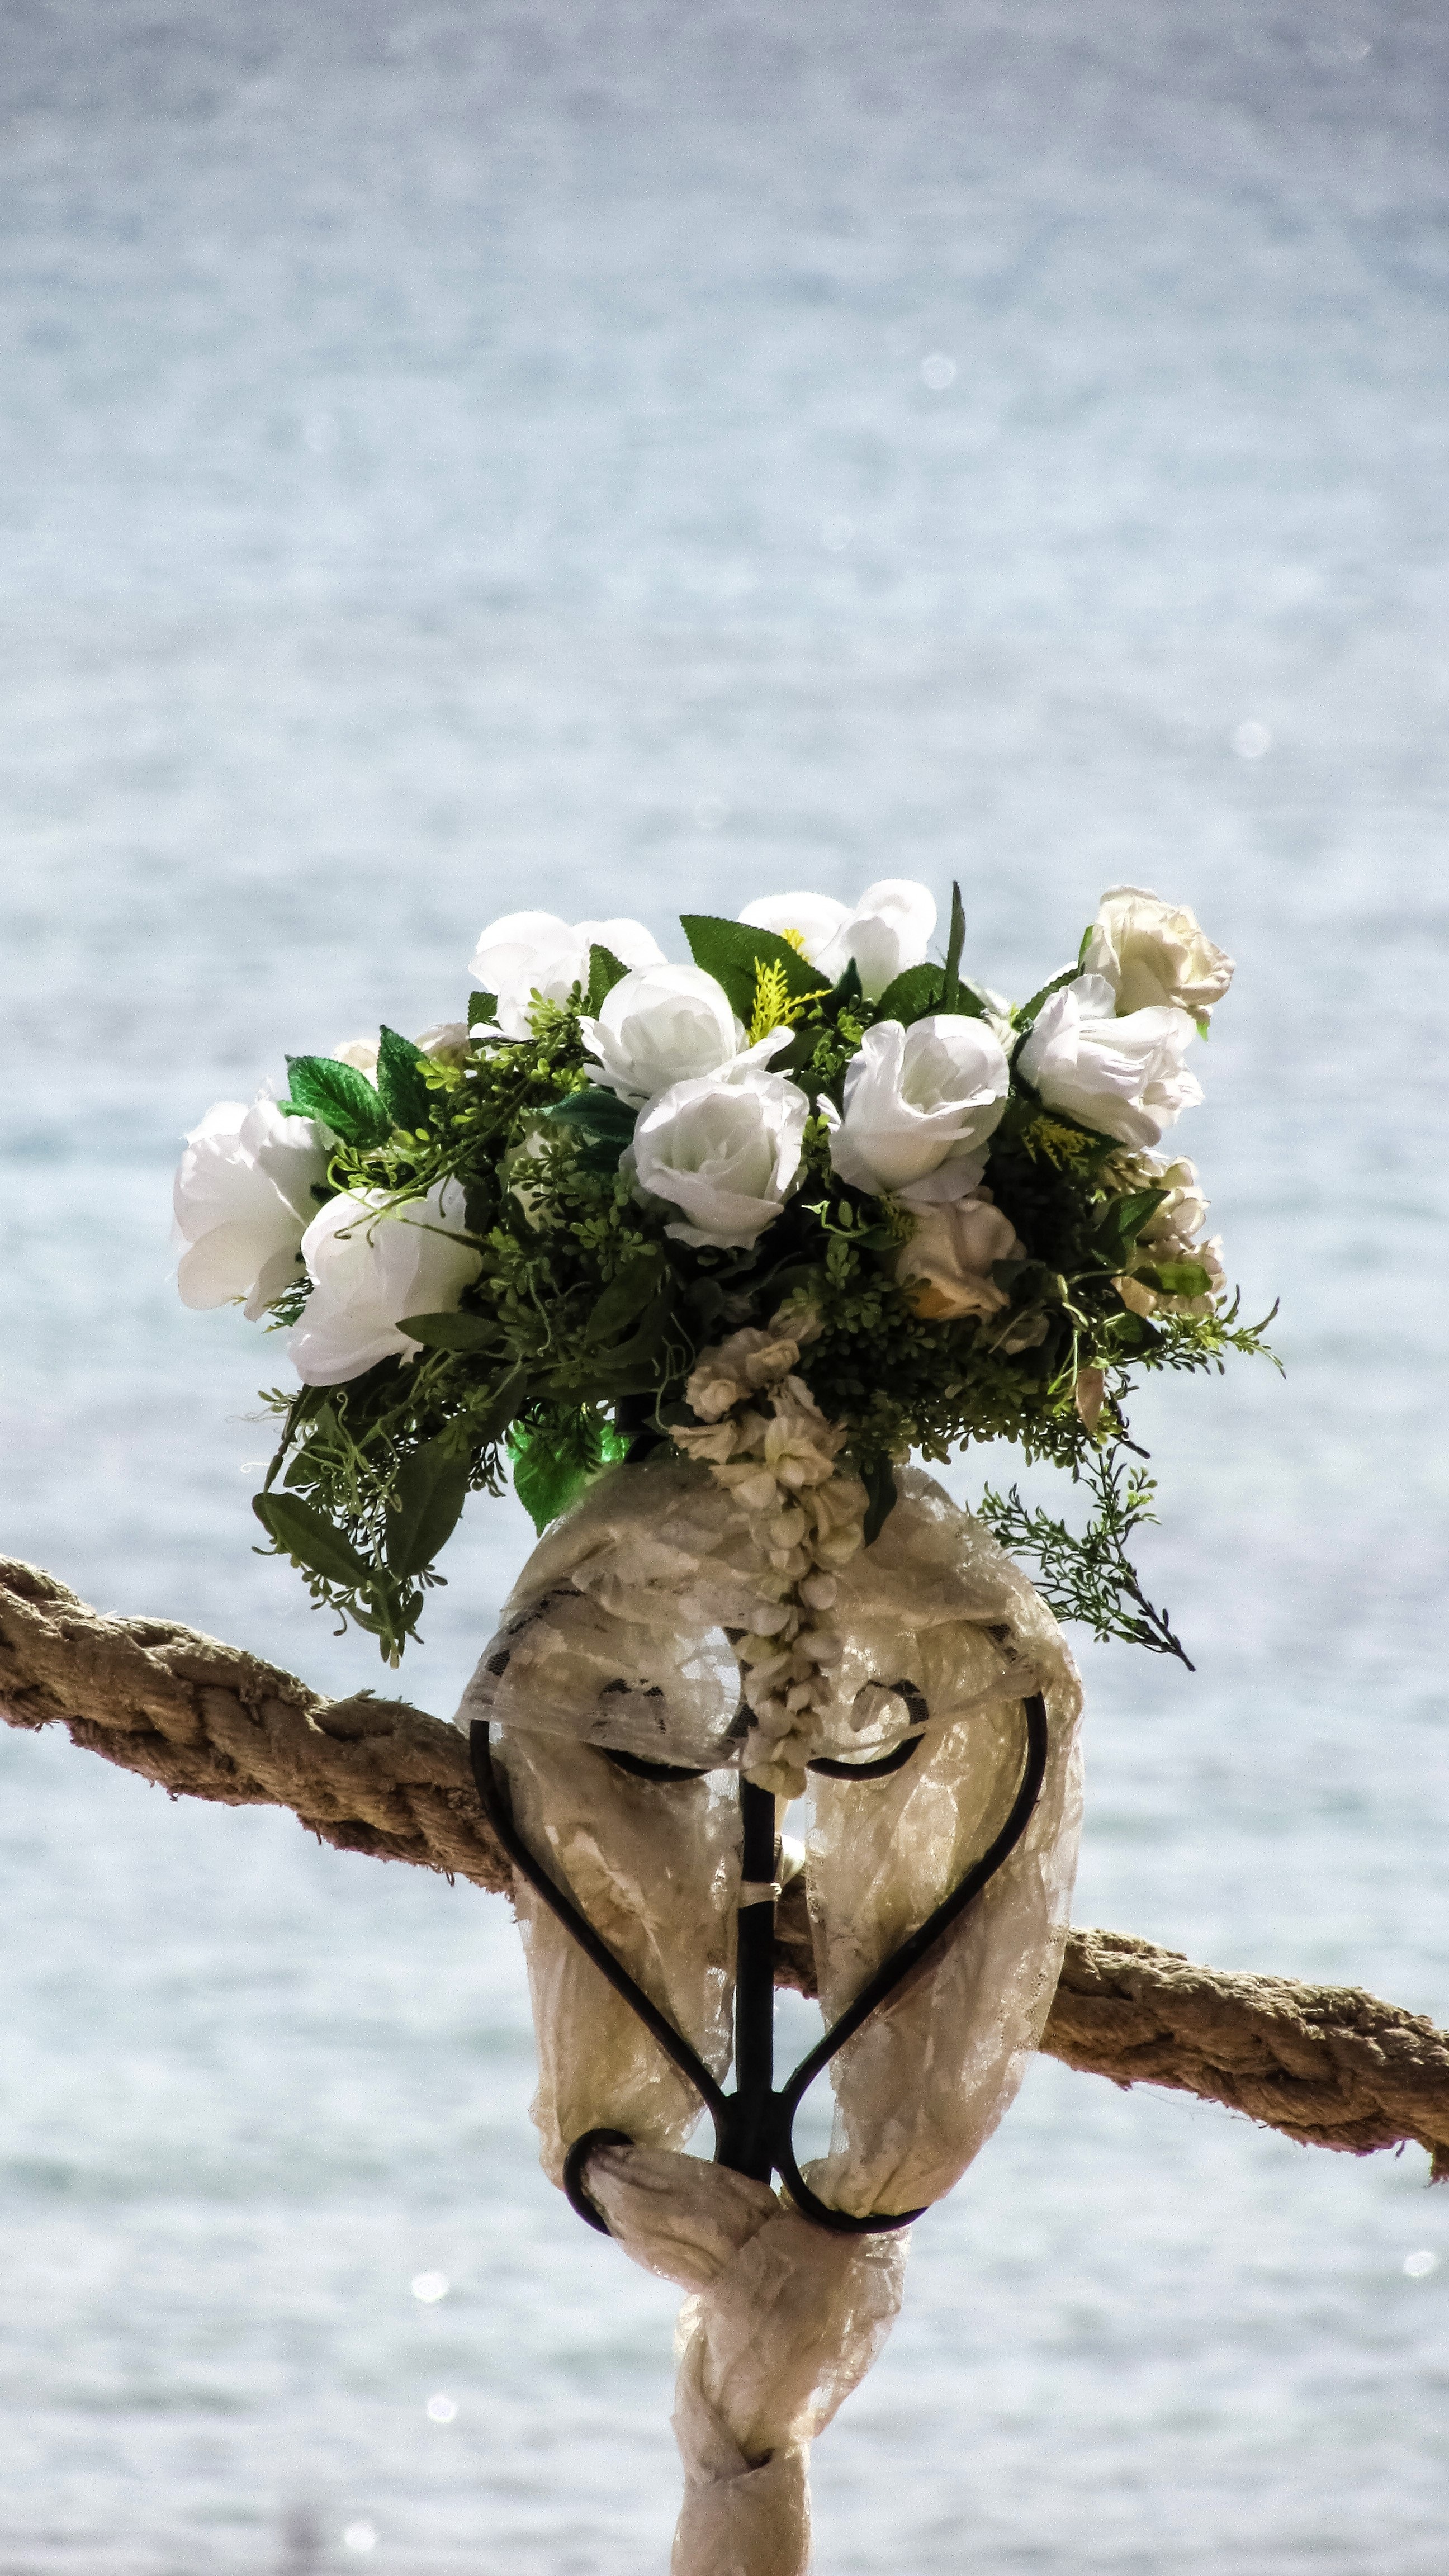
branch, blossom, plant, flower, bouquet, decoration, spring, romance, romantic, wedding, flora, wedding decoration